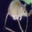
Label: mouse